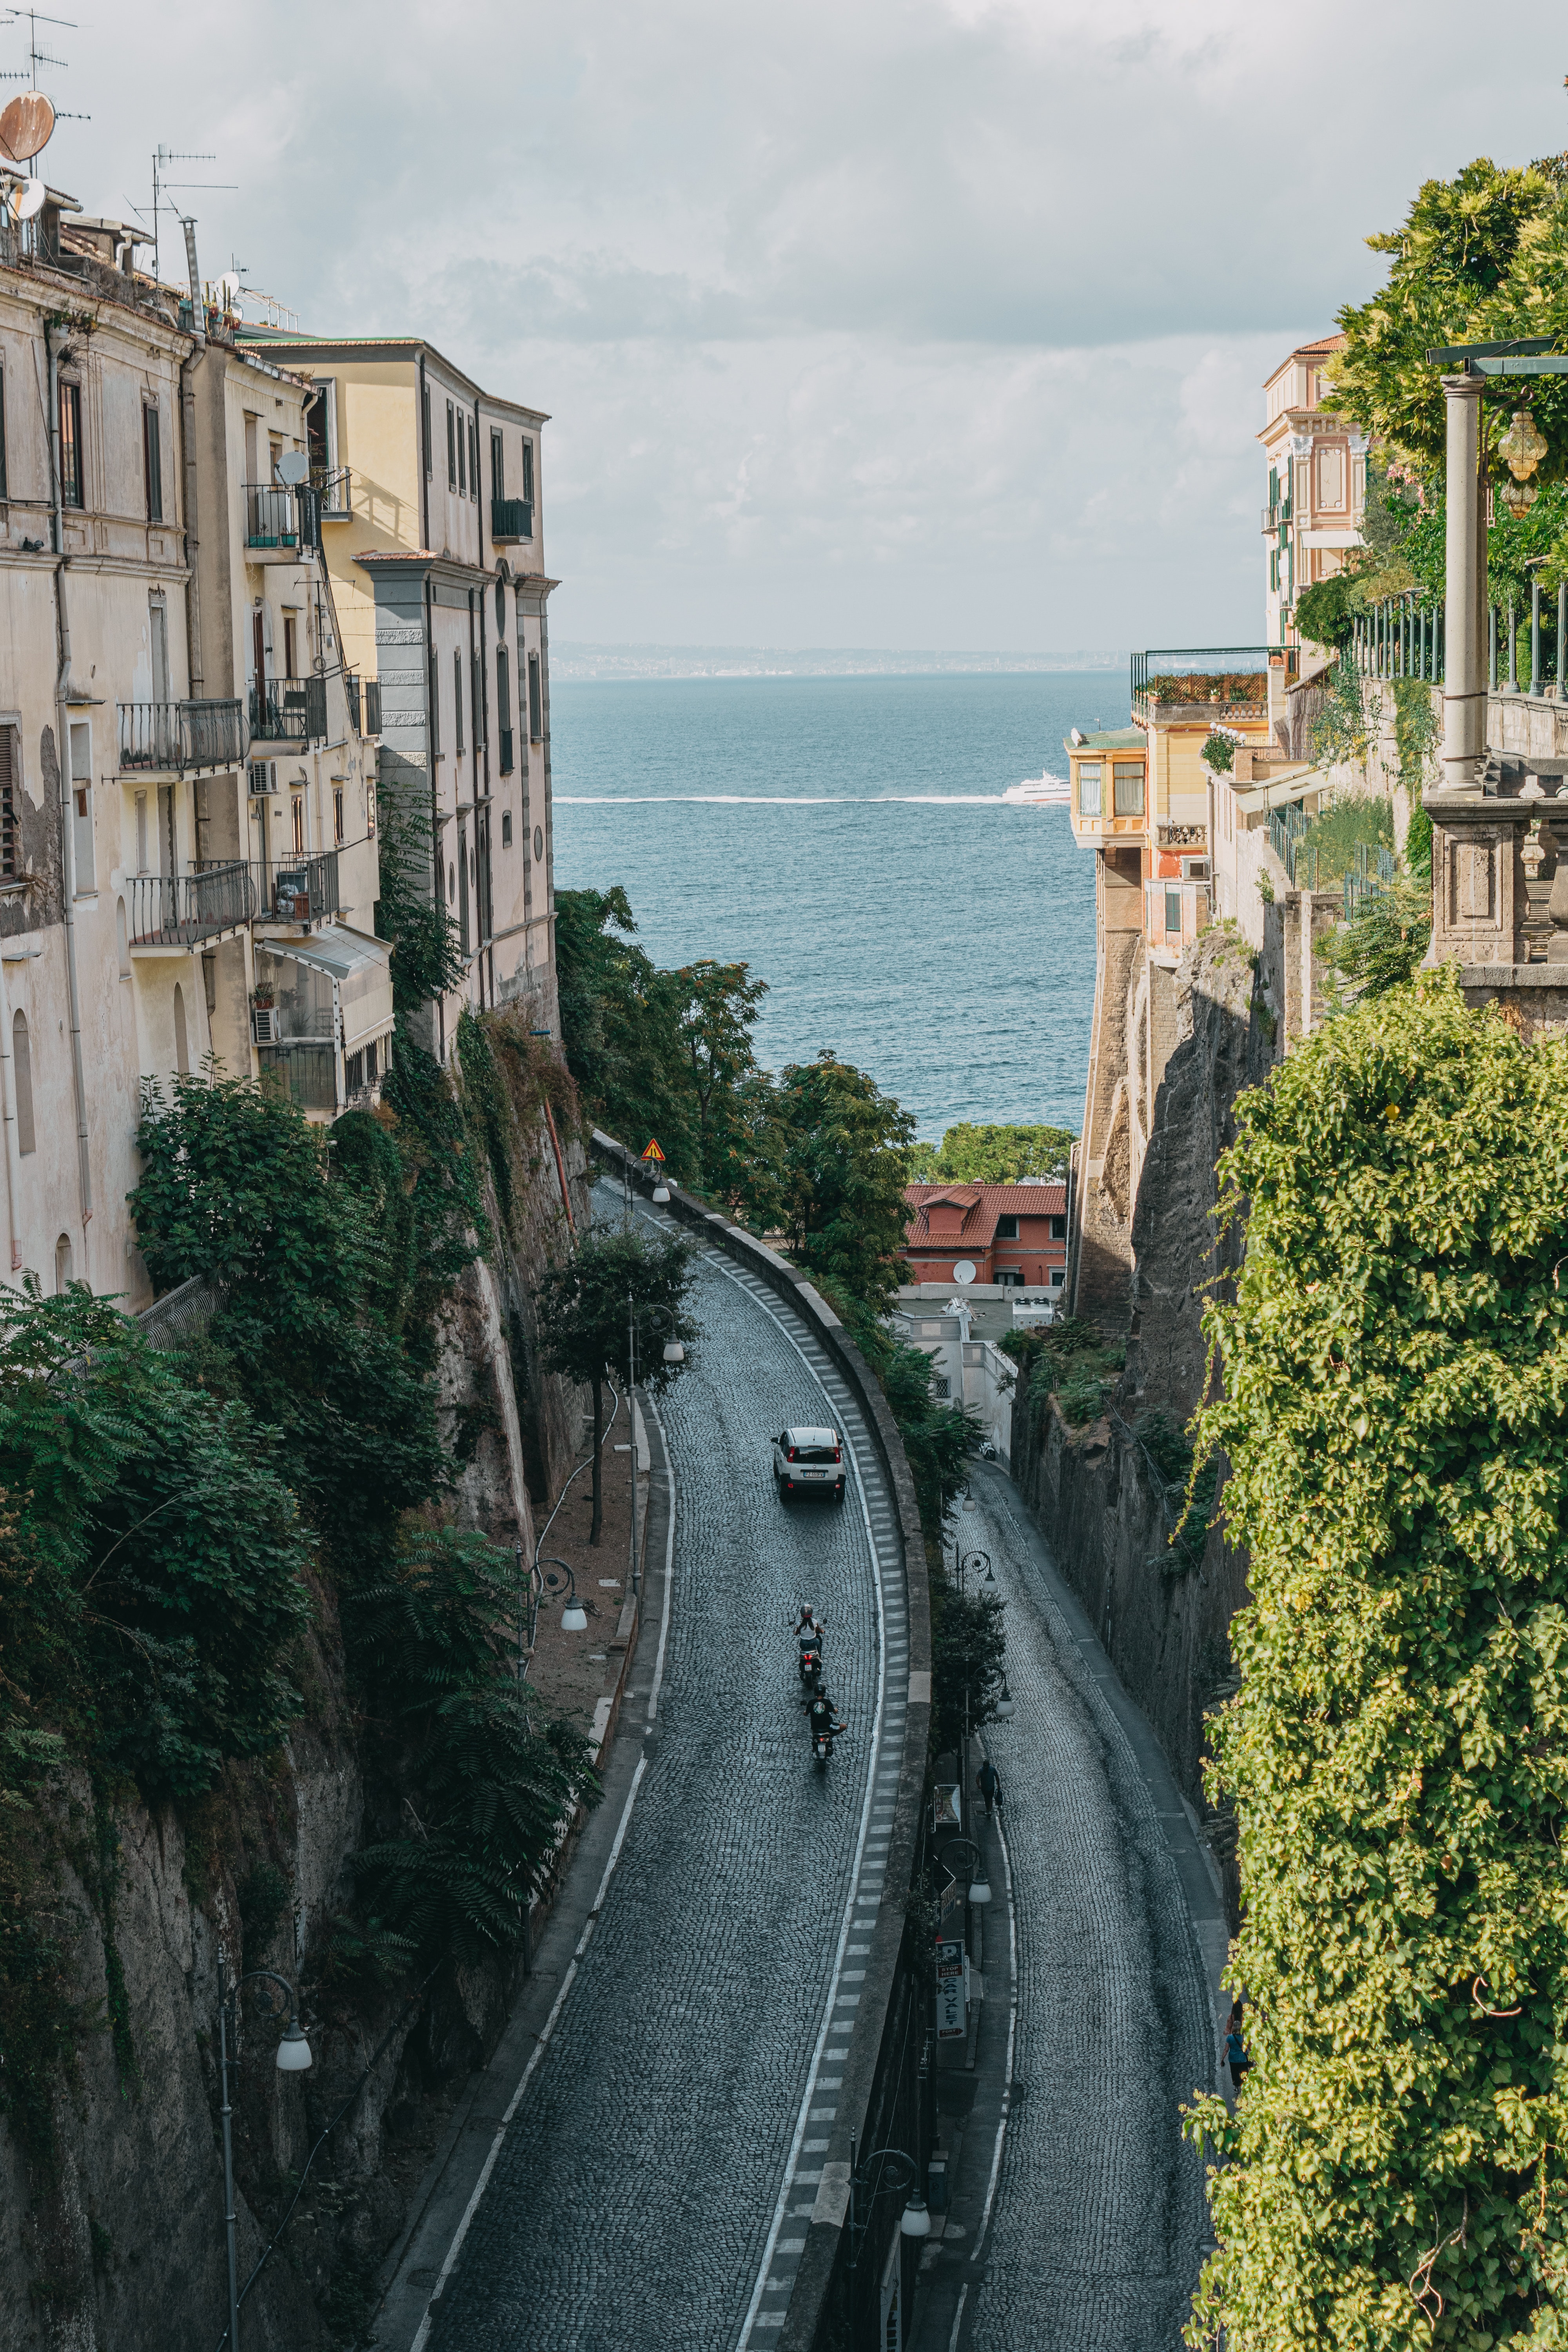
natural, sky, water, building, plant, cloud, car, window, vehicle, infrastructure, road surface, urban design, travel, tree, thoroughfare, residential area, asphalt, landscape, house, city, road, metropolitan area, urban area, cityscape, mixed use, street, facade, apartment, family car, suburb, horizon, tourism, roof, village, cobblestone, downtown, traffic, freeway, reflection, coast, track, vacation, channel, lane, arch, history, hill, cliff